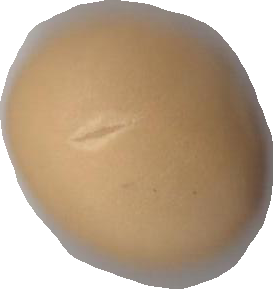
Variety: Dega